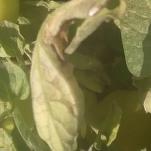
Crop: Tomato
Condition: mite-d